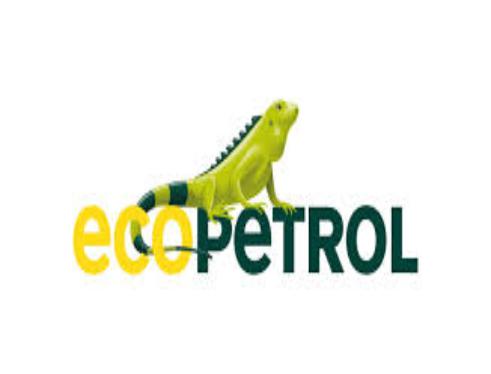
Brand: Ecopetrol
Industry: Transportation